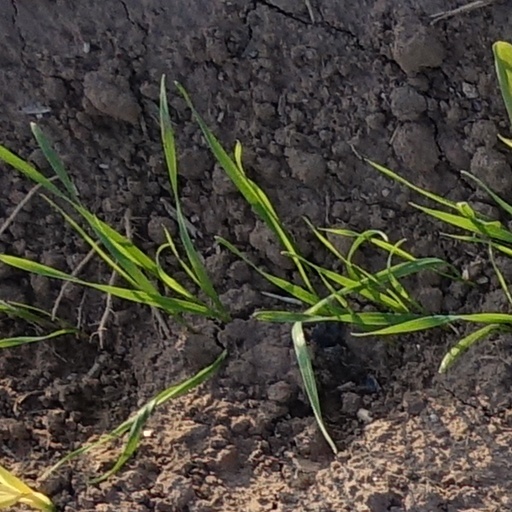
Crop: wheat